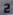
Number: 2